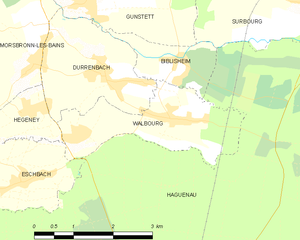
Carte des communes françaises